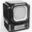
Label: television